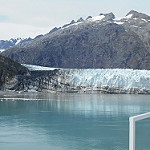
Scene: Outdoor